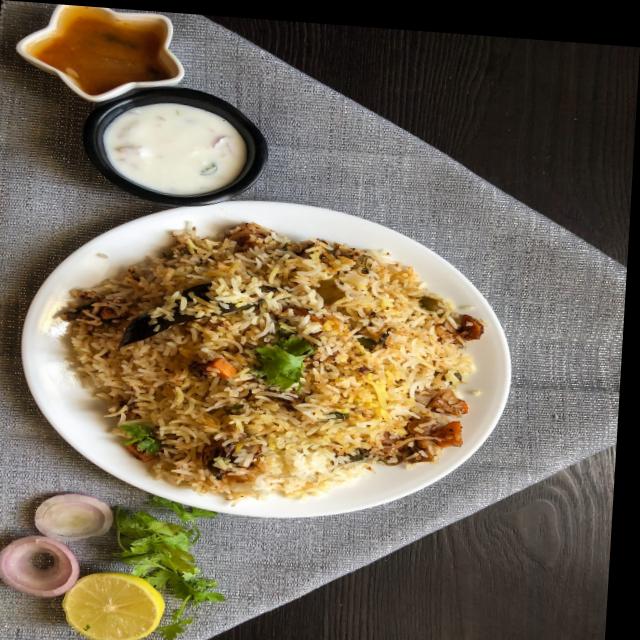
Dish: biryani